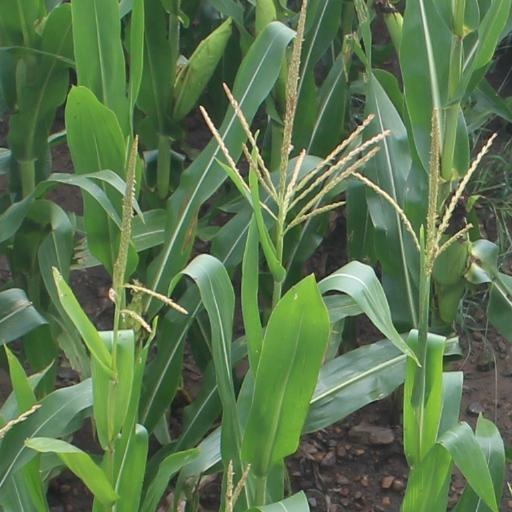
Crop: maize; corn